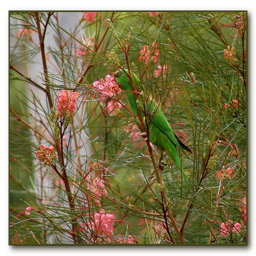
a green bird is perched up in a tree
A green bird enjoys itself in the midst of pink flowers.
Green bird sitting in limb of bush with flowers.
A green bird perched on top of a tree filled with pink flowers.
a green parrot in the tree branch with pink flowers